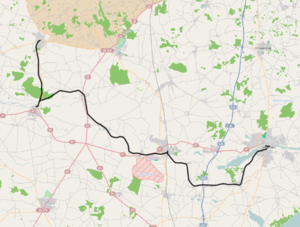
Haderslev Amts Jernbaner / Standsningssteder / Haderslev-Vojens-Gram-Arnum
Haderslev-Rødding
Haderslev Amts Jernbaner blev anlagt, mens Sønderjylland var tysk, og hed Die Kleinbahnen des Kreises Hadersleben eller Haderslebener Kreisbahn indtil genforeningen i 1920. Banerne kom i folkemunde til at hedde "Perle" eller "e lillebahn".